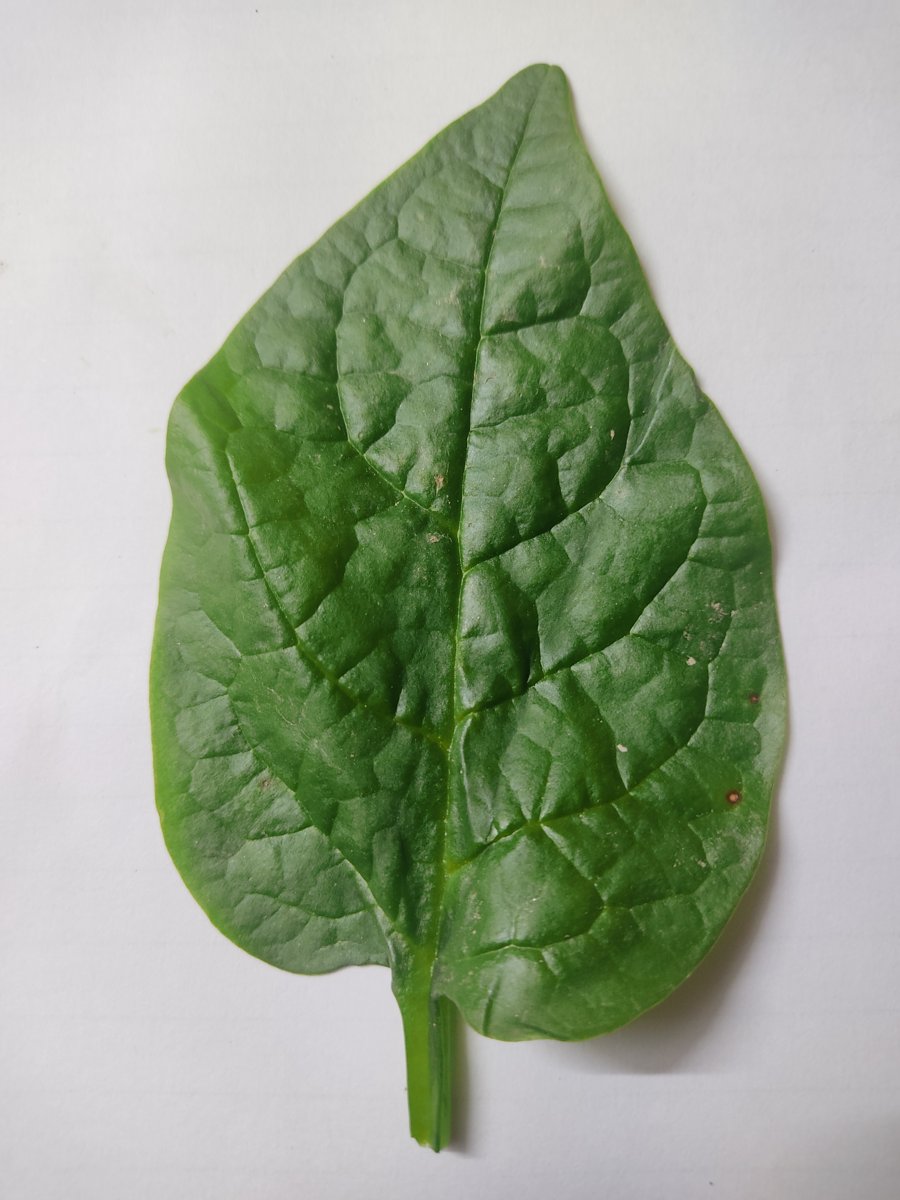
Label: Healthy-Leaf